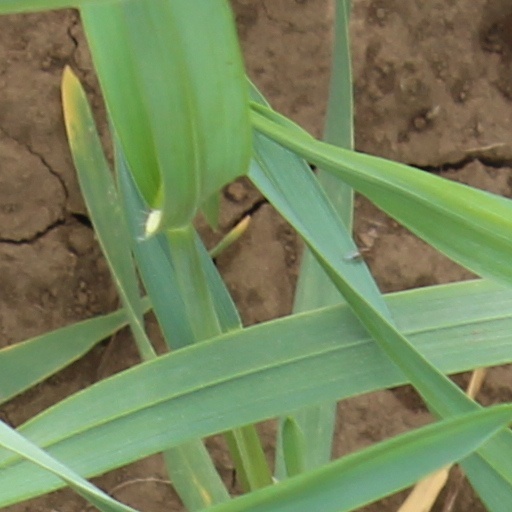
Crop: wheat